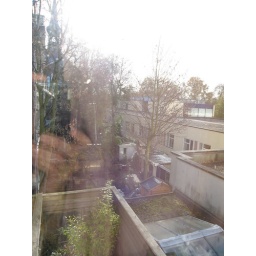
Out the bedroom window of the Suit 259 B&amp;amp;B in Amsterdam